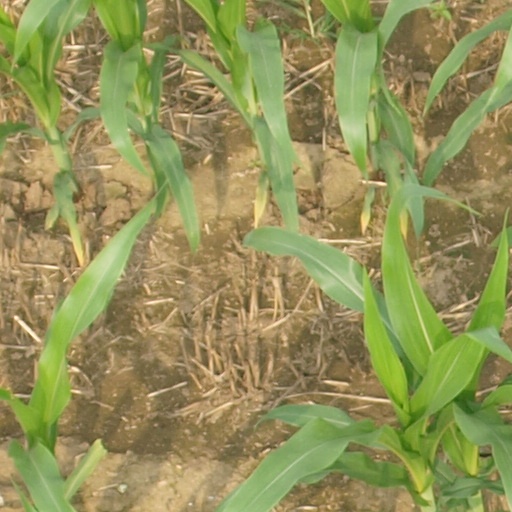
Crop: maize; corn